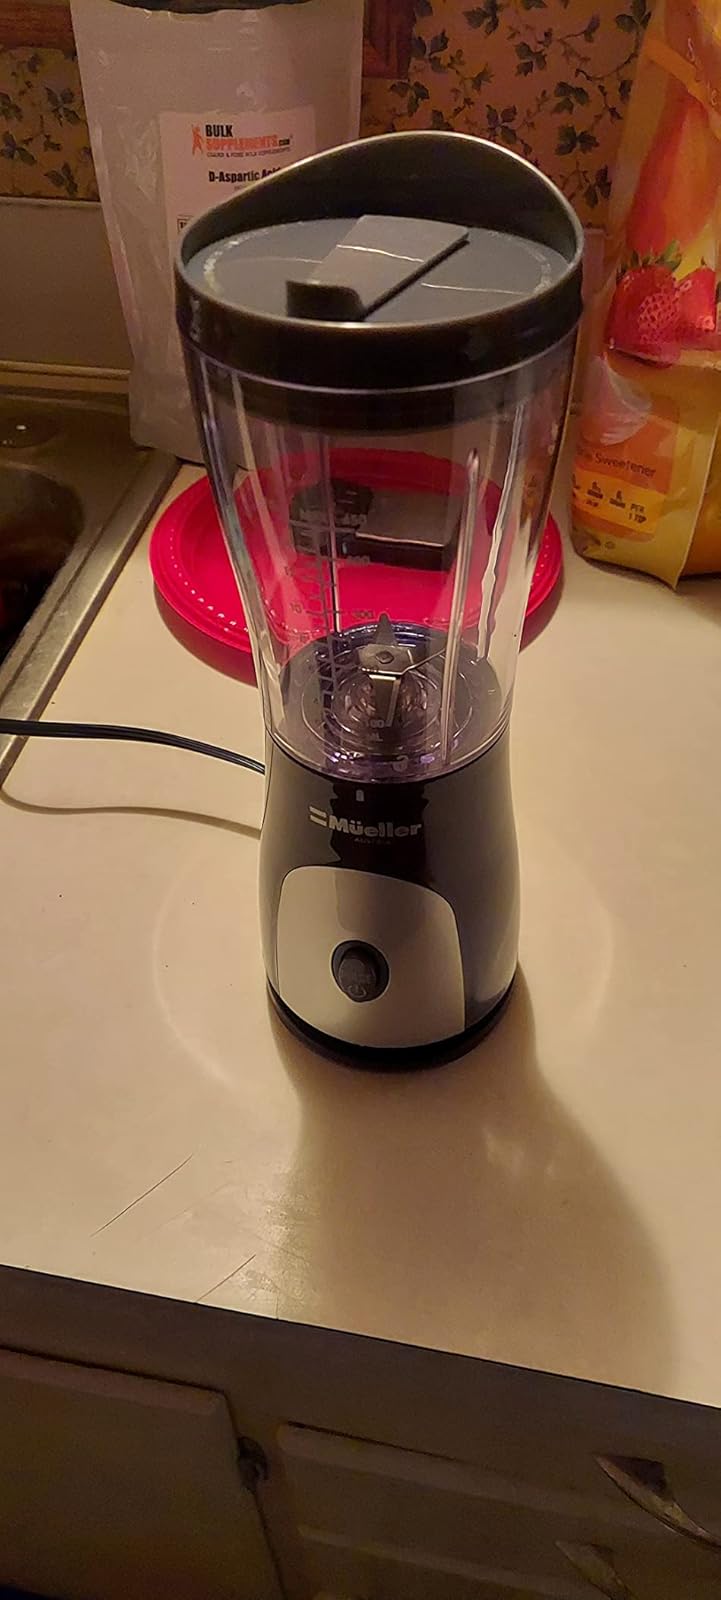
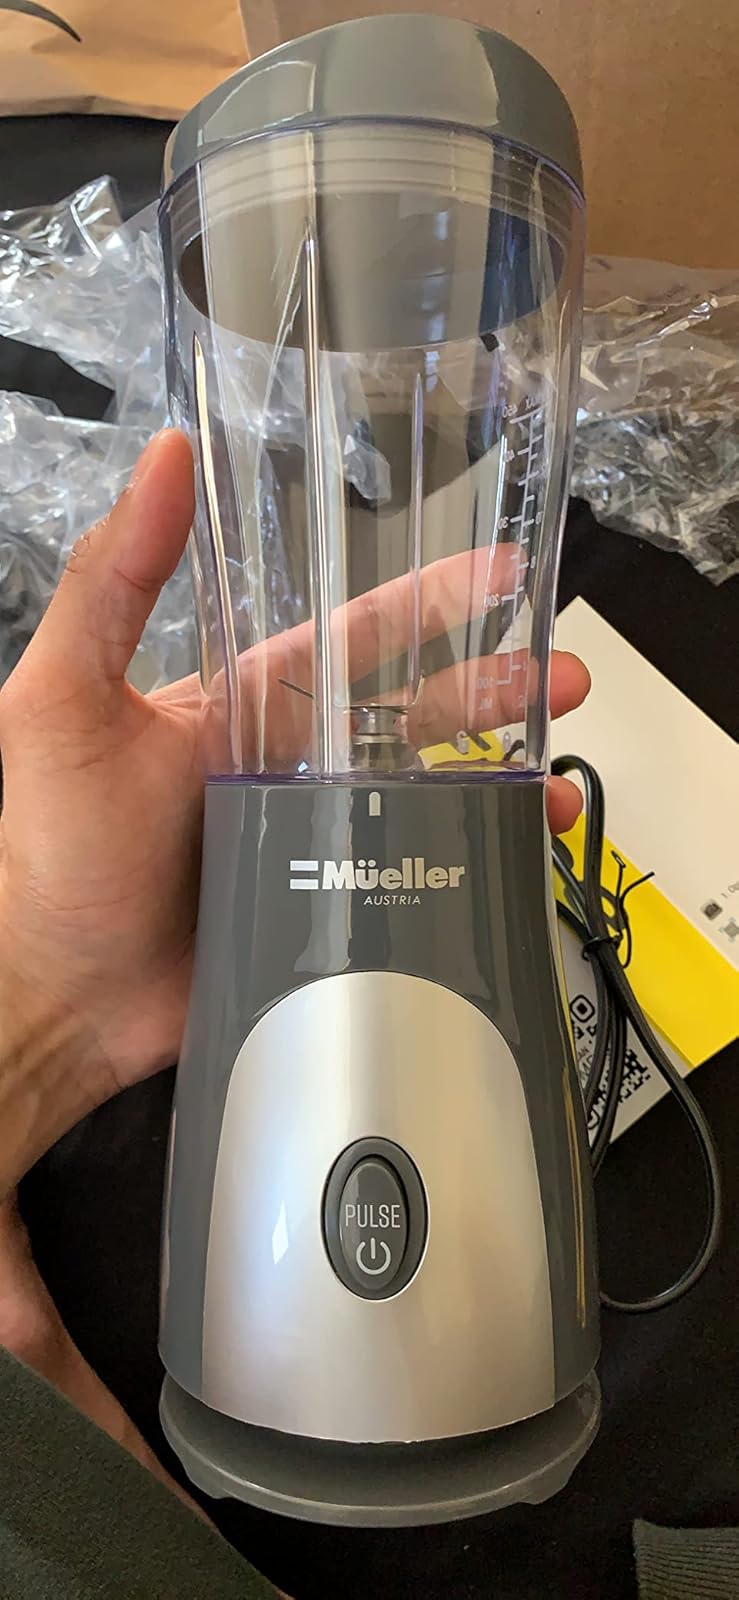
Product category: items_blender
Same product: yes